Master of Arts (Oxford, Cambridge, and Dublin)

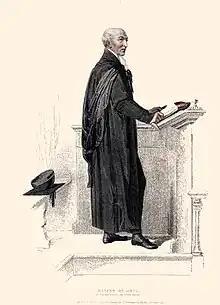
Costume of a non-regent MA in Cambridge, 1815.

From at least the 16th century, noblemen formed the most select group of undergraduates, paying four times the normal fees and sometimes receiving an MA degree after just two years of residence, without completing the BA degree. However, many did not stay long enough to graduate. Noblemen were distinguished by gold tassels on their mortarboard caps, compared to the black ones worn by students of lower social ranks. Students of the next rank—fellow-commoners at Cambridge and Dublin or gentlemen commoners at Oxford—paid twice the standard fees, dined with the fellows, and were exempt from attending lectures and performing exercises required for the BA. They could graduate a year earlier than students in lower ranks. However, at Cambridge, both higher categories were still required to take the Senate House Examination to receive an honours degree. Below these were commoners at Oxford or pensioners at Cambridge and Dublin, who paid the standard fees and were more likely to remain and graduate. At the bottom were servitors at Oxford and sizars at Cambridge and Dublin, who had their fees subsidized by the college in exchange for menial duties. Oliver Goldsmith was a sizar; Isaac Newton was a subsizar. These distinctions were gradually phased out during the 19th century.